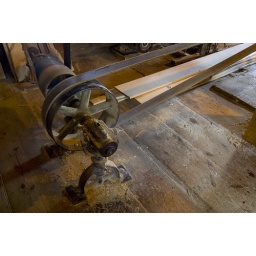
A belt on the floor which drives the table saw in the Tyrone Mill.